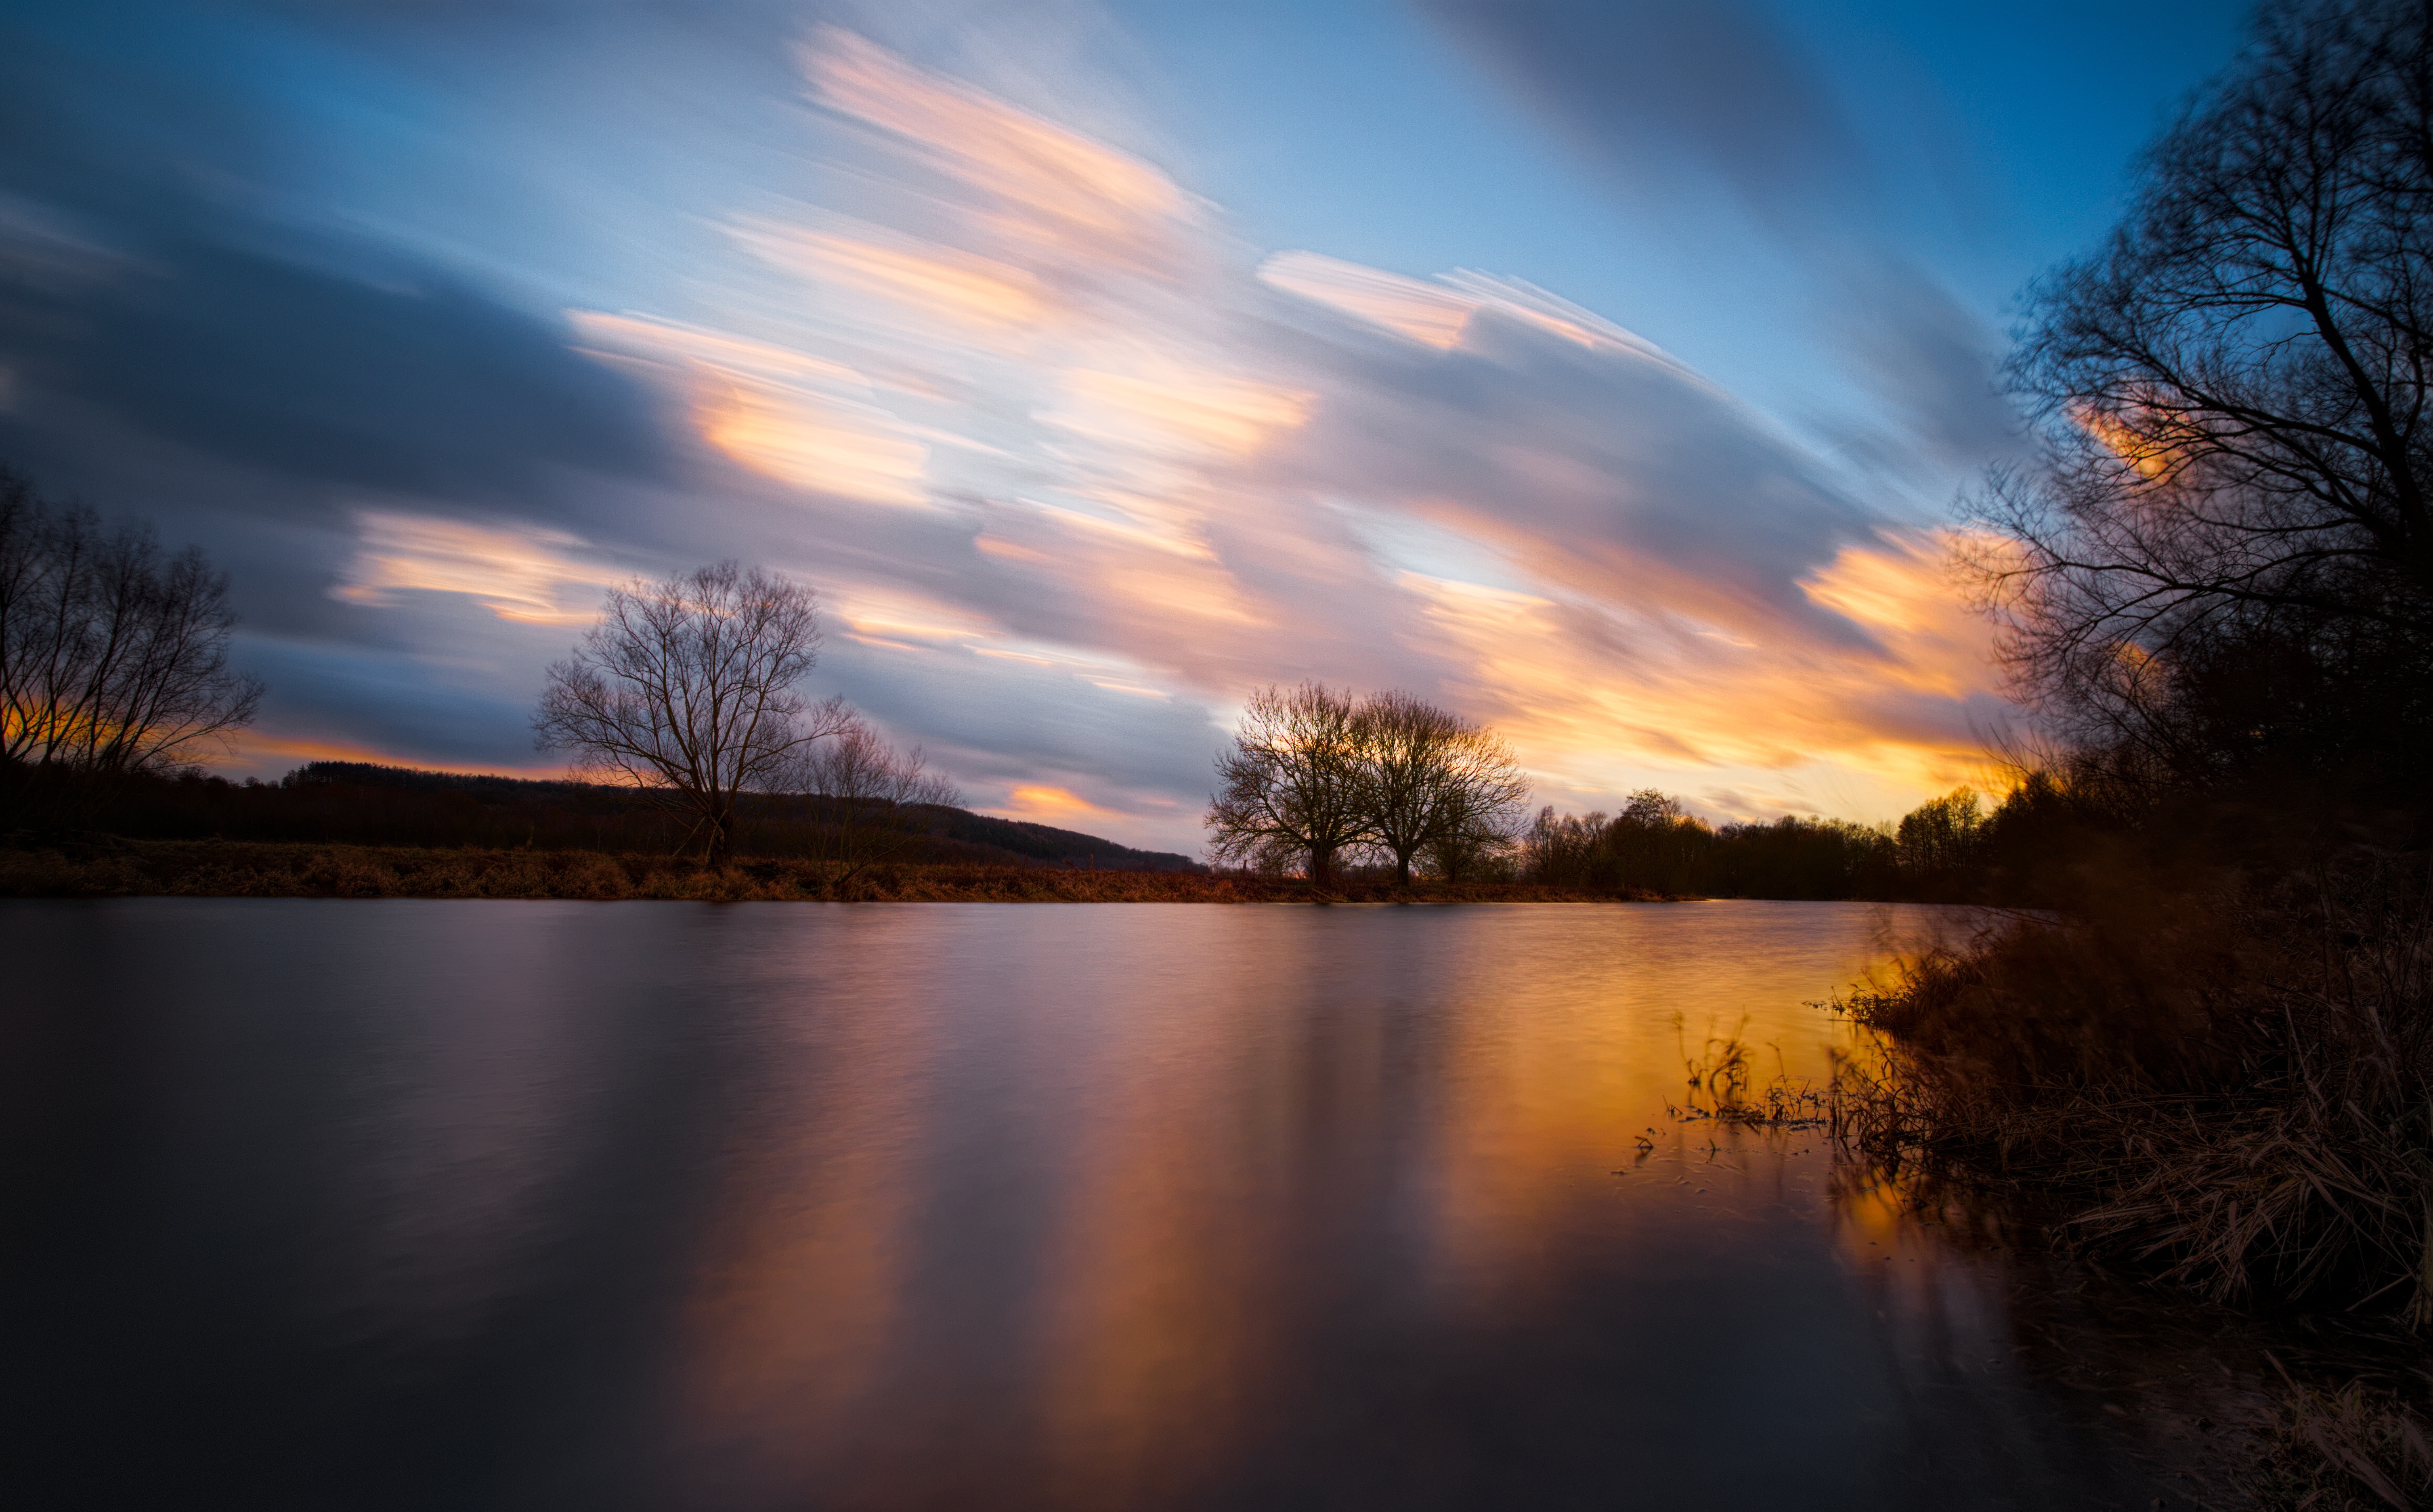
landscape, tree, water, nature, cloud, sky, sun, sunrise, sunset, sunlight, morning, lake, dawn, river, dusk, evening, reflection, autumn, rest, long exposure, clouds, mood, loch, waters, afterglow, water running, atmospheric phenomenon